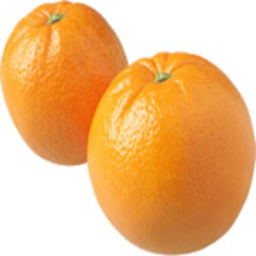
Label: peels